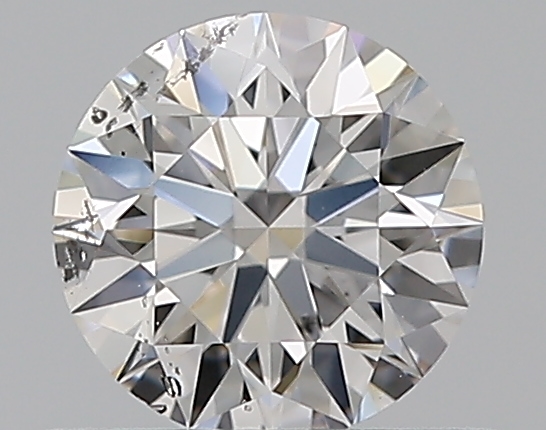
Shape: round
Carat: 0.51
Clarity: SI2
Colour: D
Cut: EX
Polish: EX
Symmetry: EX
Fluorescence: M
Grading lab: GIA
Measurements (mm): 5.11 x 5.13 x 3.16